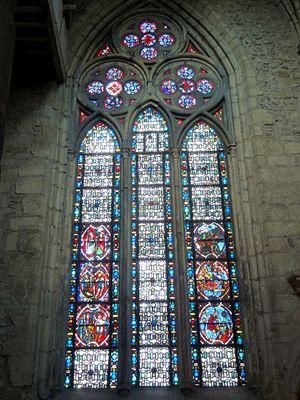
Croisillon nord, fenêtre orientale.
L’église Sainte-Anne de Gassicourt est une église